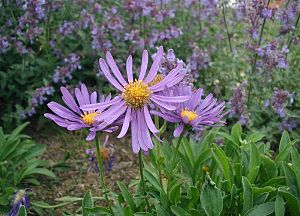
Asters (Aster)
Alpe-Asters i fuld blomstring.
Alpe-Asters i fuld blomstring.
Slægten Asters (Aster) har mange arter, som er udbredt i Europa, Asien og Nordamerika. Her nævnes blot nogle af de mest kendte, dels vildtvoksende og dels dyrkede arter.